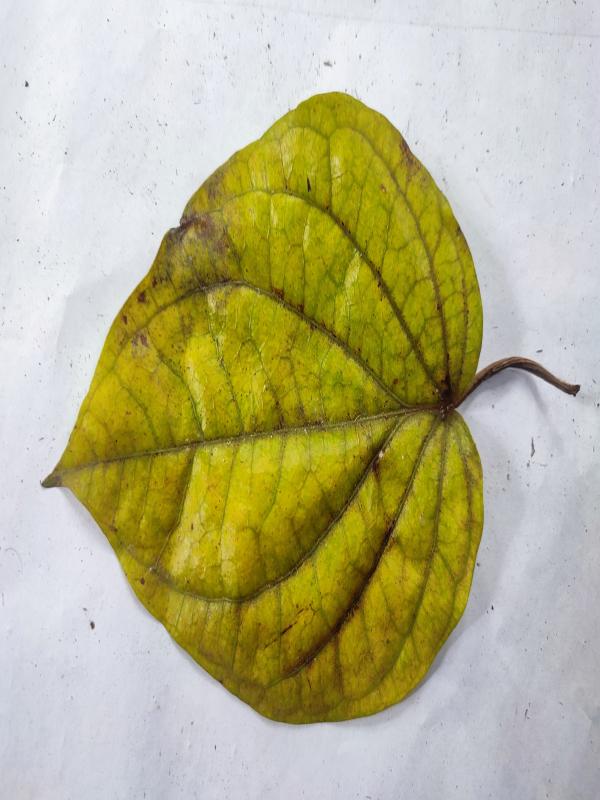
Label: Dried_Leaf